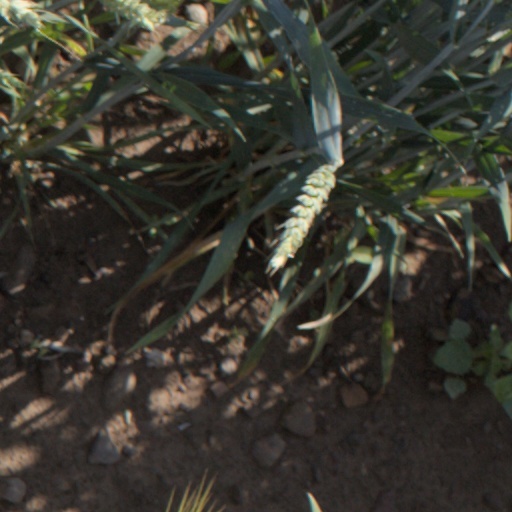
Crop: wheat